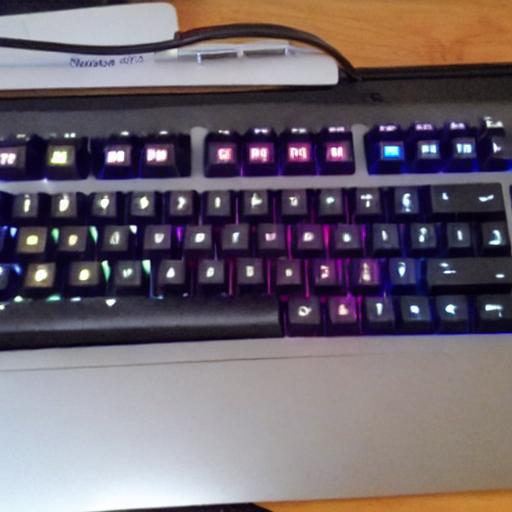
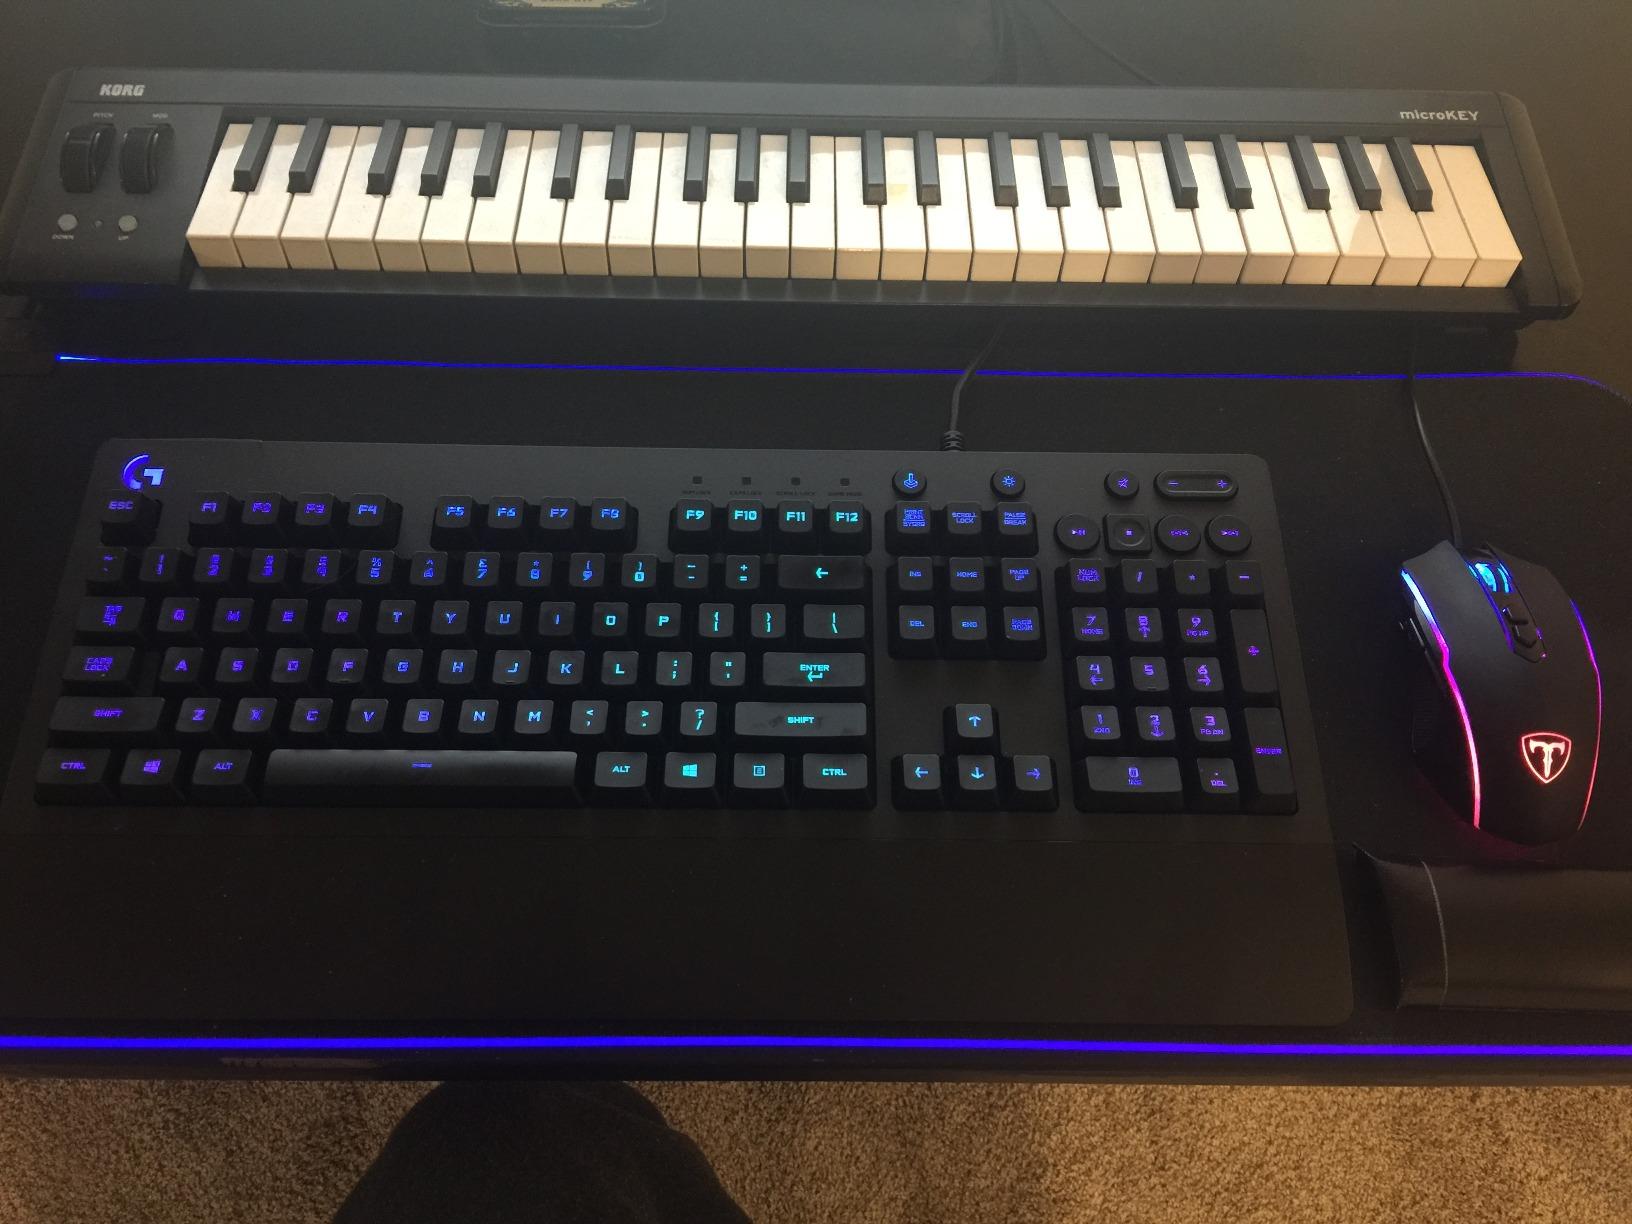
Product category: keyboard
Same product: no